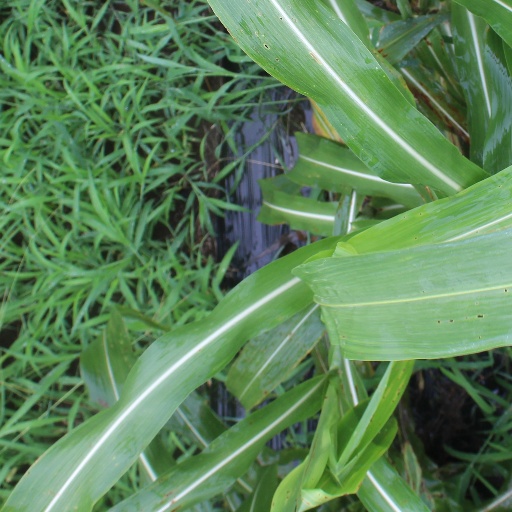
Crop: sorghum